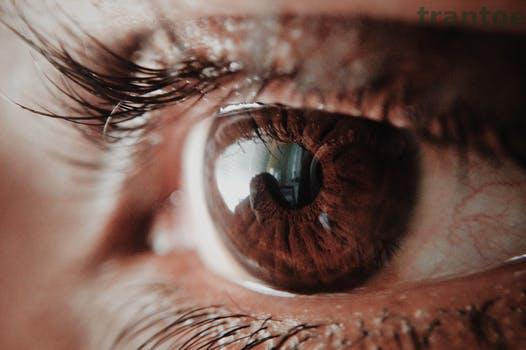
Label: Watermark